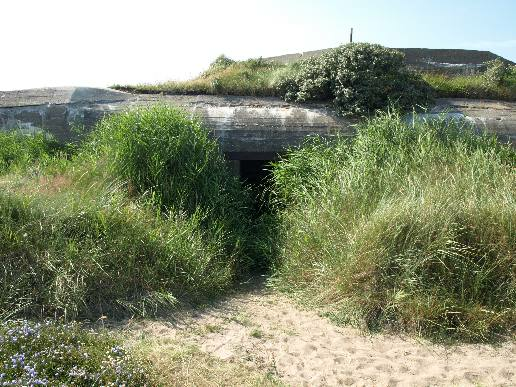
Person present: No